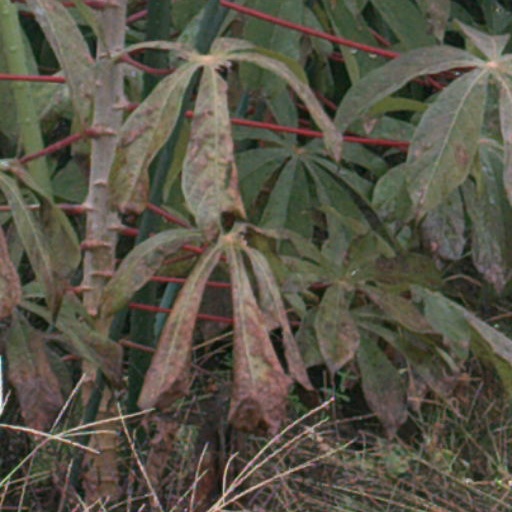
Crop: cassava